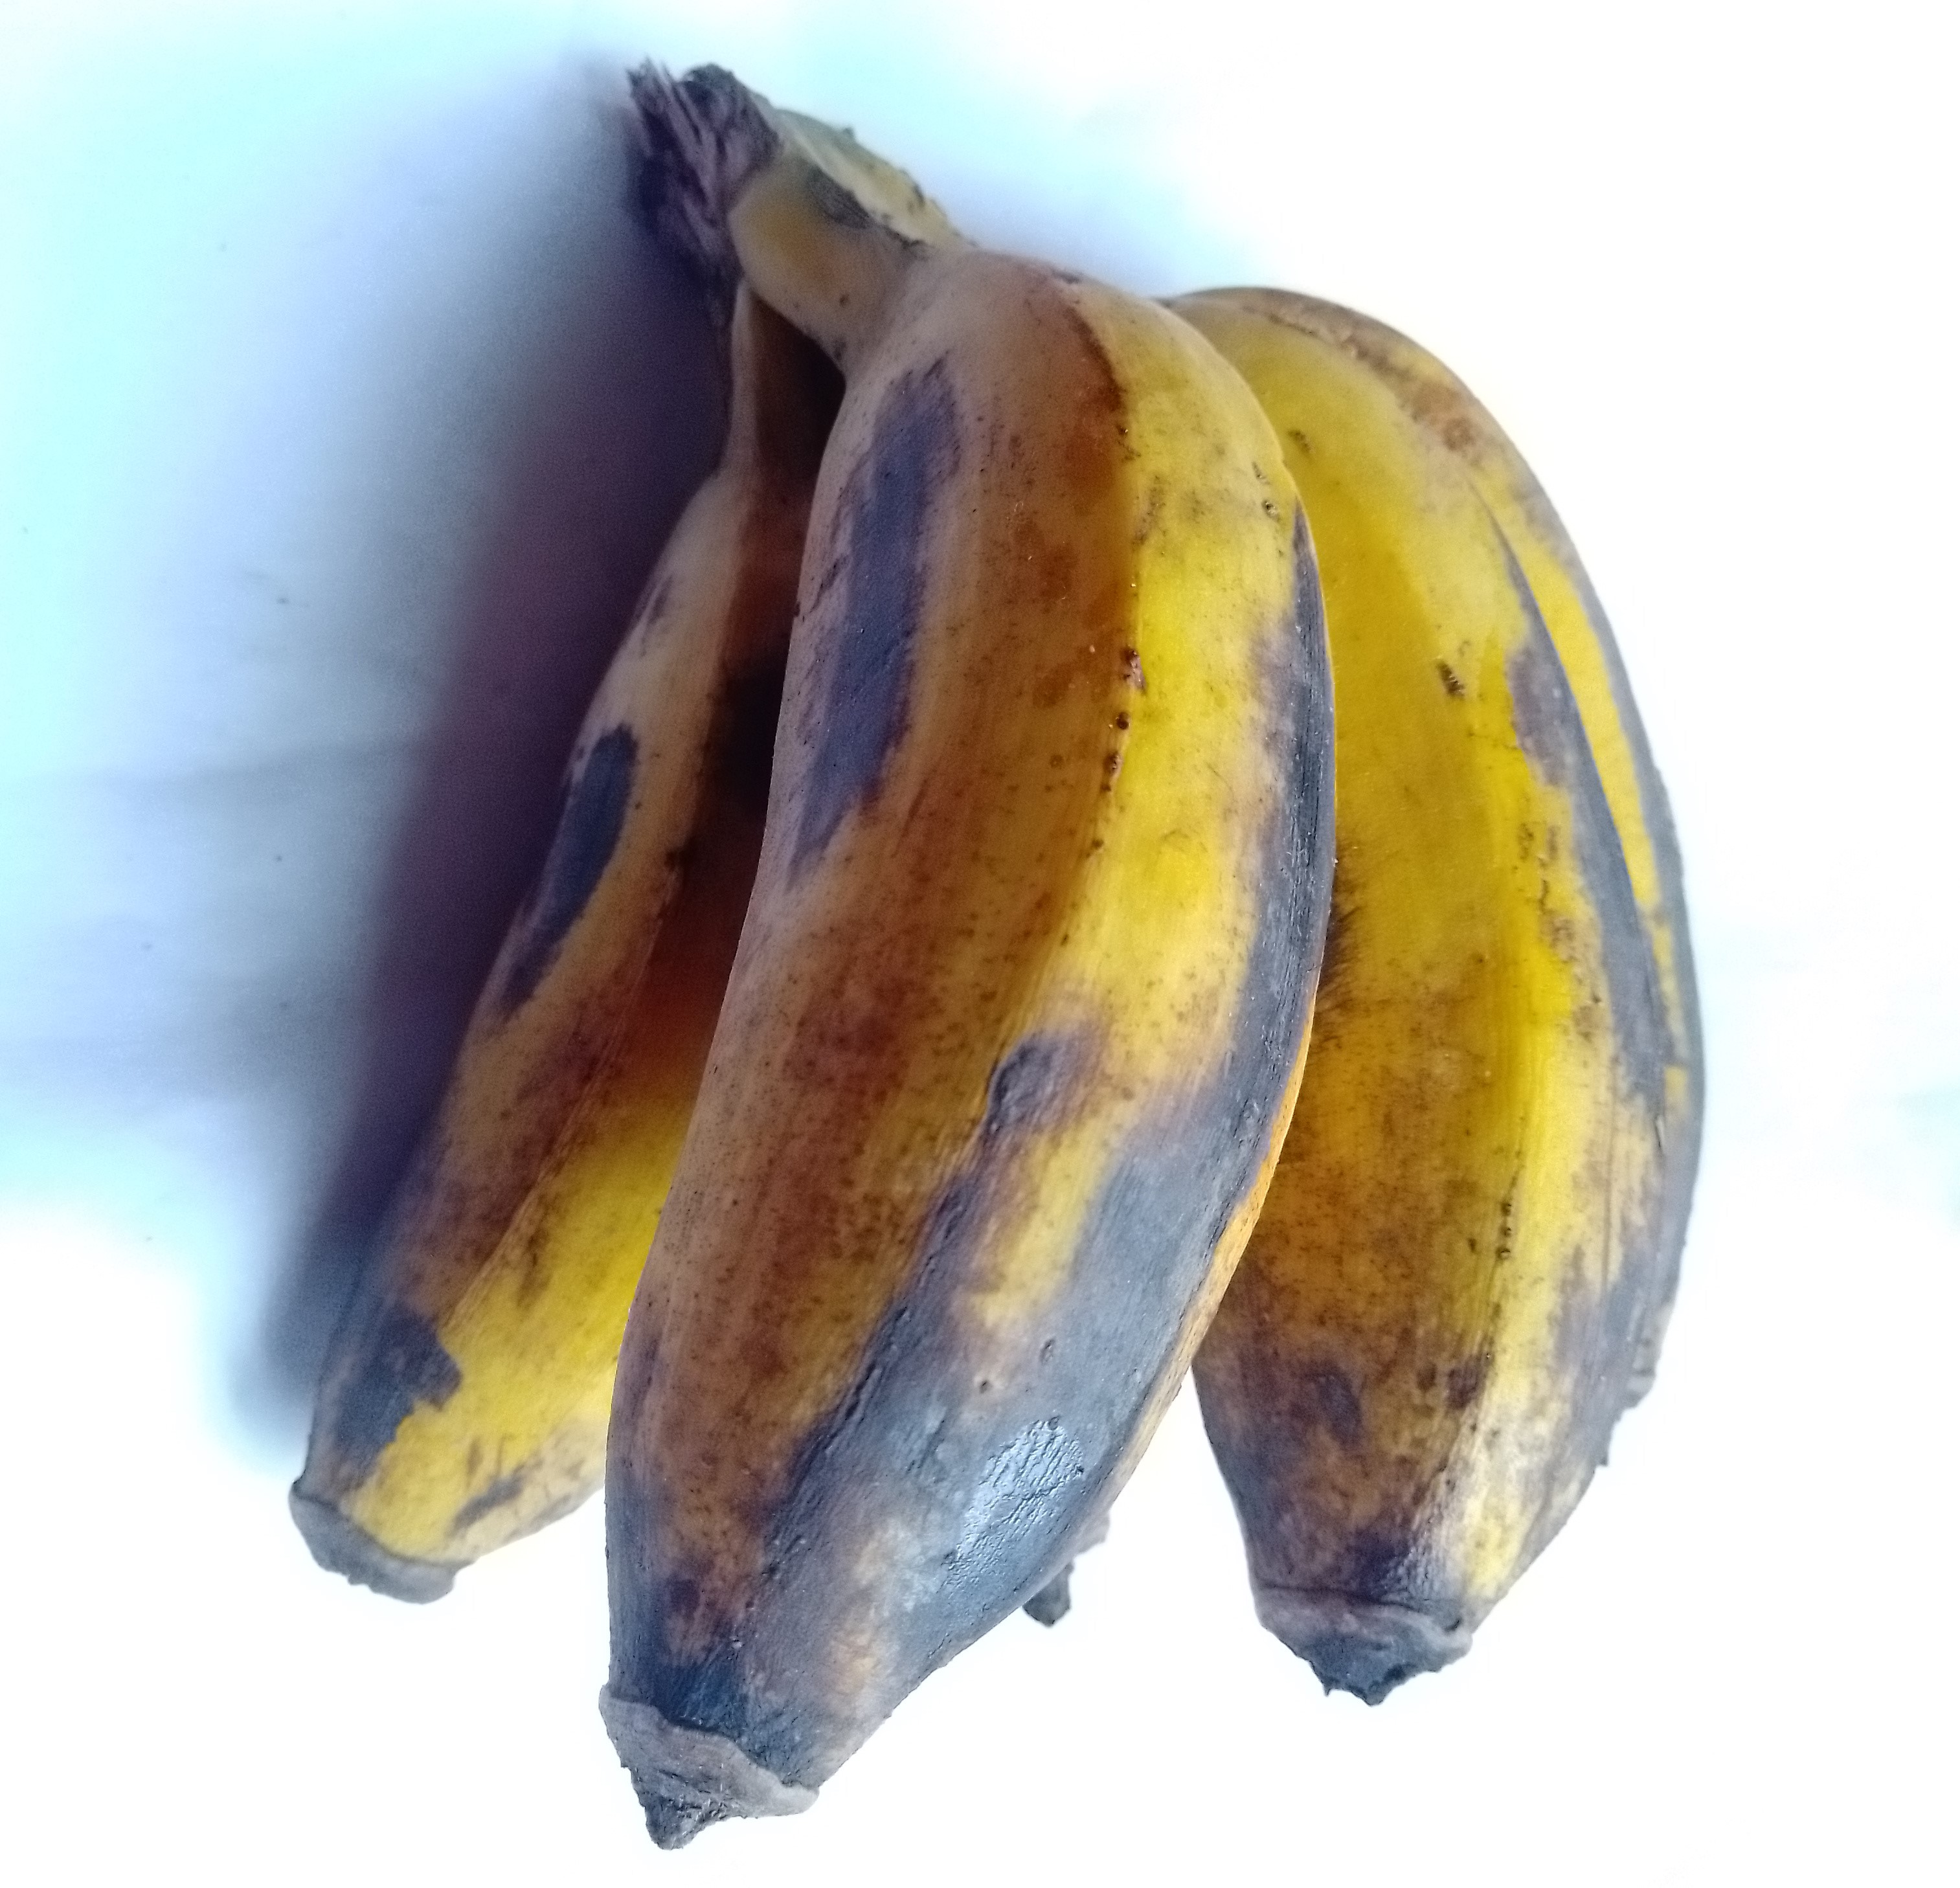
Fruit: banana
Condition: rotten